Quincy Promes

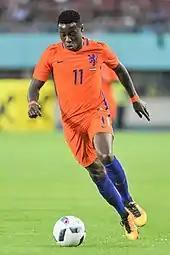
Promes playing for the senior team against Austria in 2016

In March 2014, Promes was called up by the senior team for the first time. He made his debut for the Netherlands on 5 March 2014 in a friendly match against France, in a 2–0 loss. After the match, Promes said he was happy to make his debut for the national team.